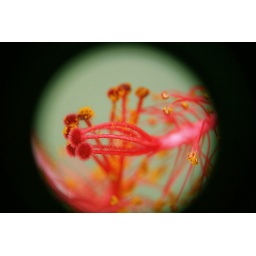
a hibiscus flower under a microscope. looks like an alien creature